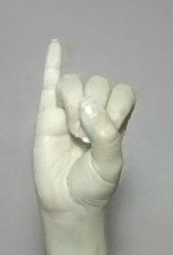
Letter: meem